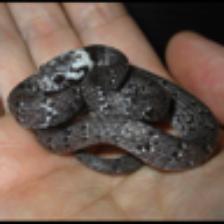
Label: NonHuman